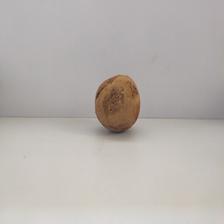
Size: Spoiled